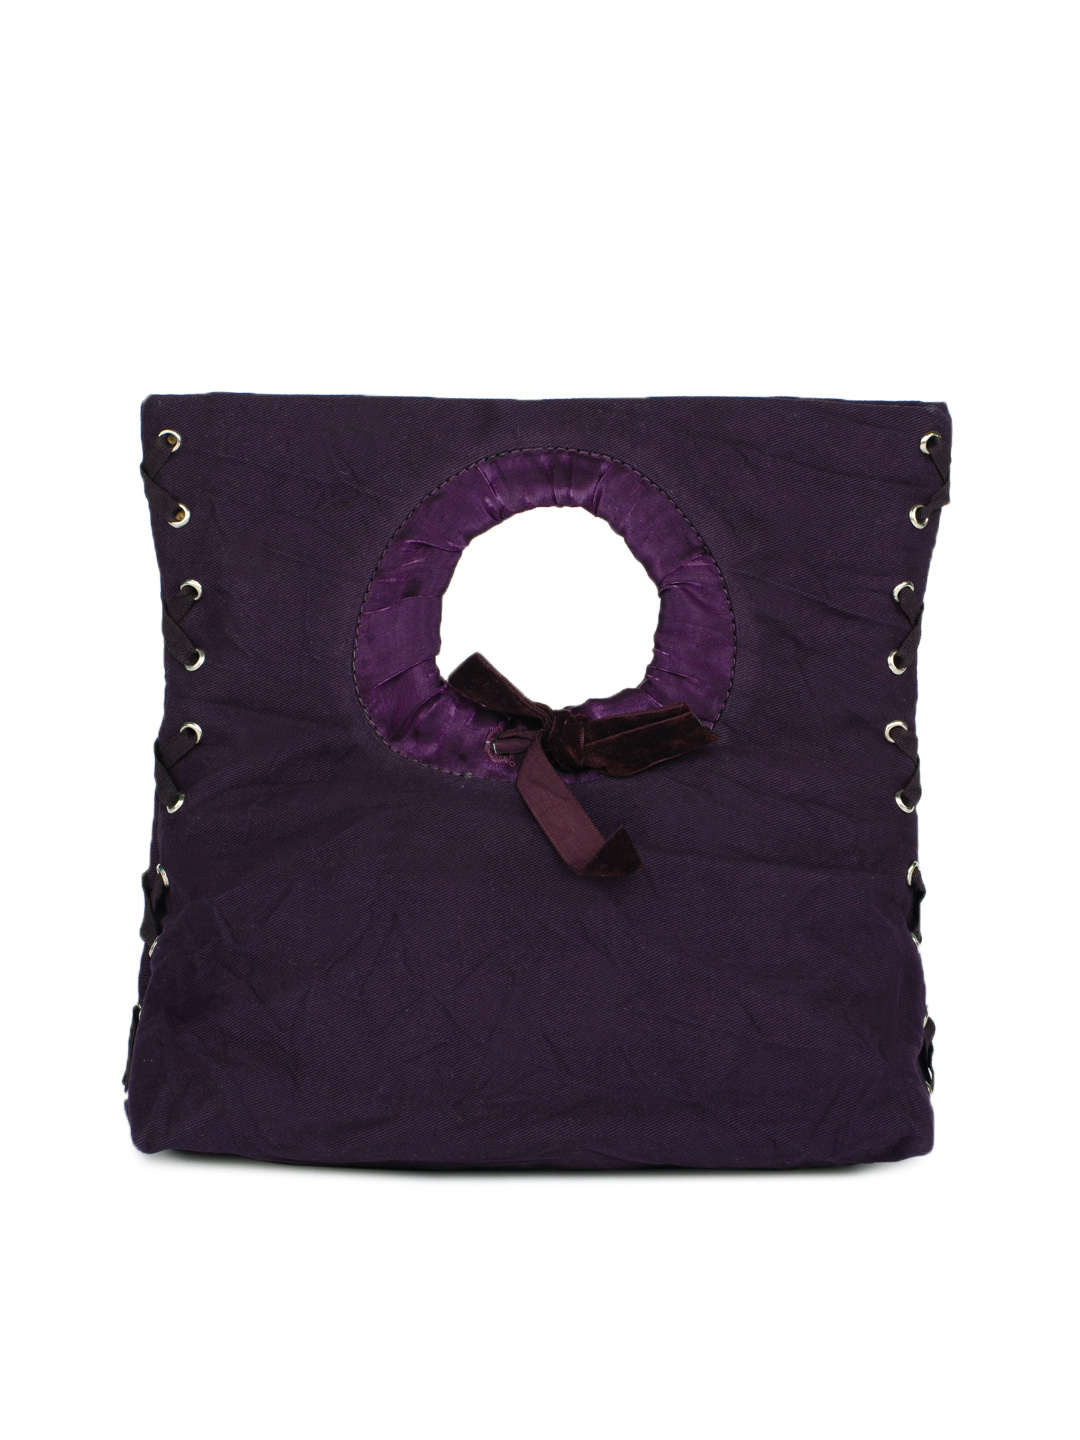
Baggit Women Gumboot Camlincrush Purple Handbag
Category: Accessories / Bags / Handbags
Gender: Women
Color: Purple
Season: Winter 2016
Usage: Casual